Artemiy Ivanovich Vorontsov

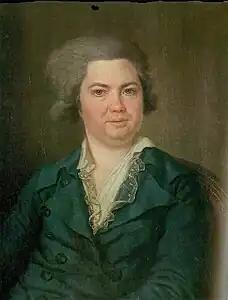
Count Artemiy Vorontsov (late 1780s) by Dmitry Levitzky

Count Artemiy Ivanovich Vorontsov (1748–1813) was a noble of the Russian Empire. He was a senator, Active Privy Councillor, and owner of the , as well as the godfather of Alexander Pushkin.